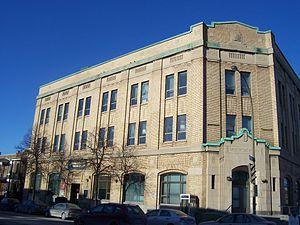
Édifice de la Maison de la culture Rosemont Montréal
La Maison de la culture Rosemont-Petite-Patrie est l'une des maisons de la culture de Montréal. Elle est un service géré par la Ville de Montréal dont la principale mission est d’assurer la diffusion d’événements culturels gratuitement, ou moyennant des coûts minimes, à la population.